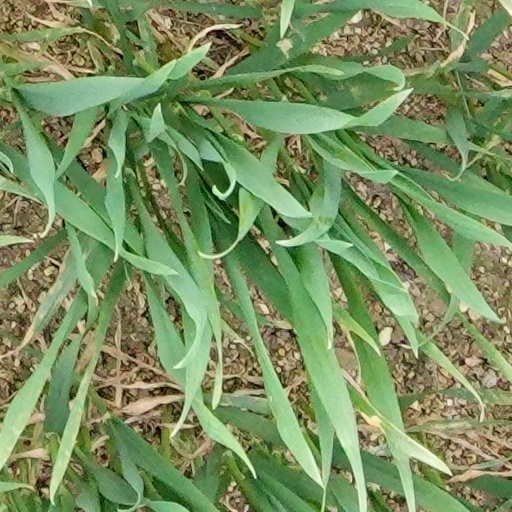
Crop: wheat